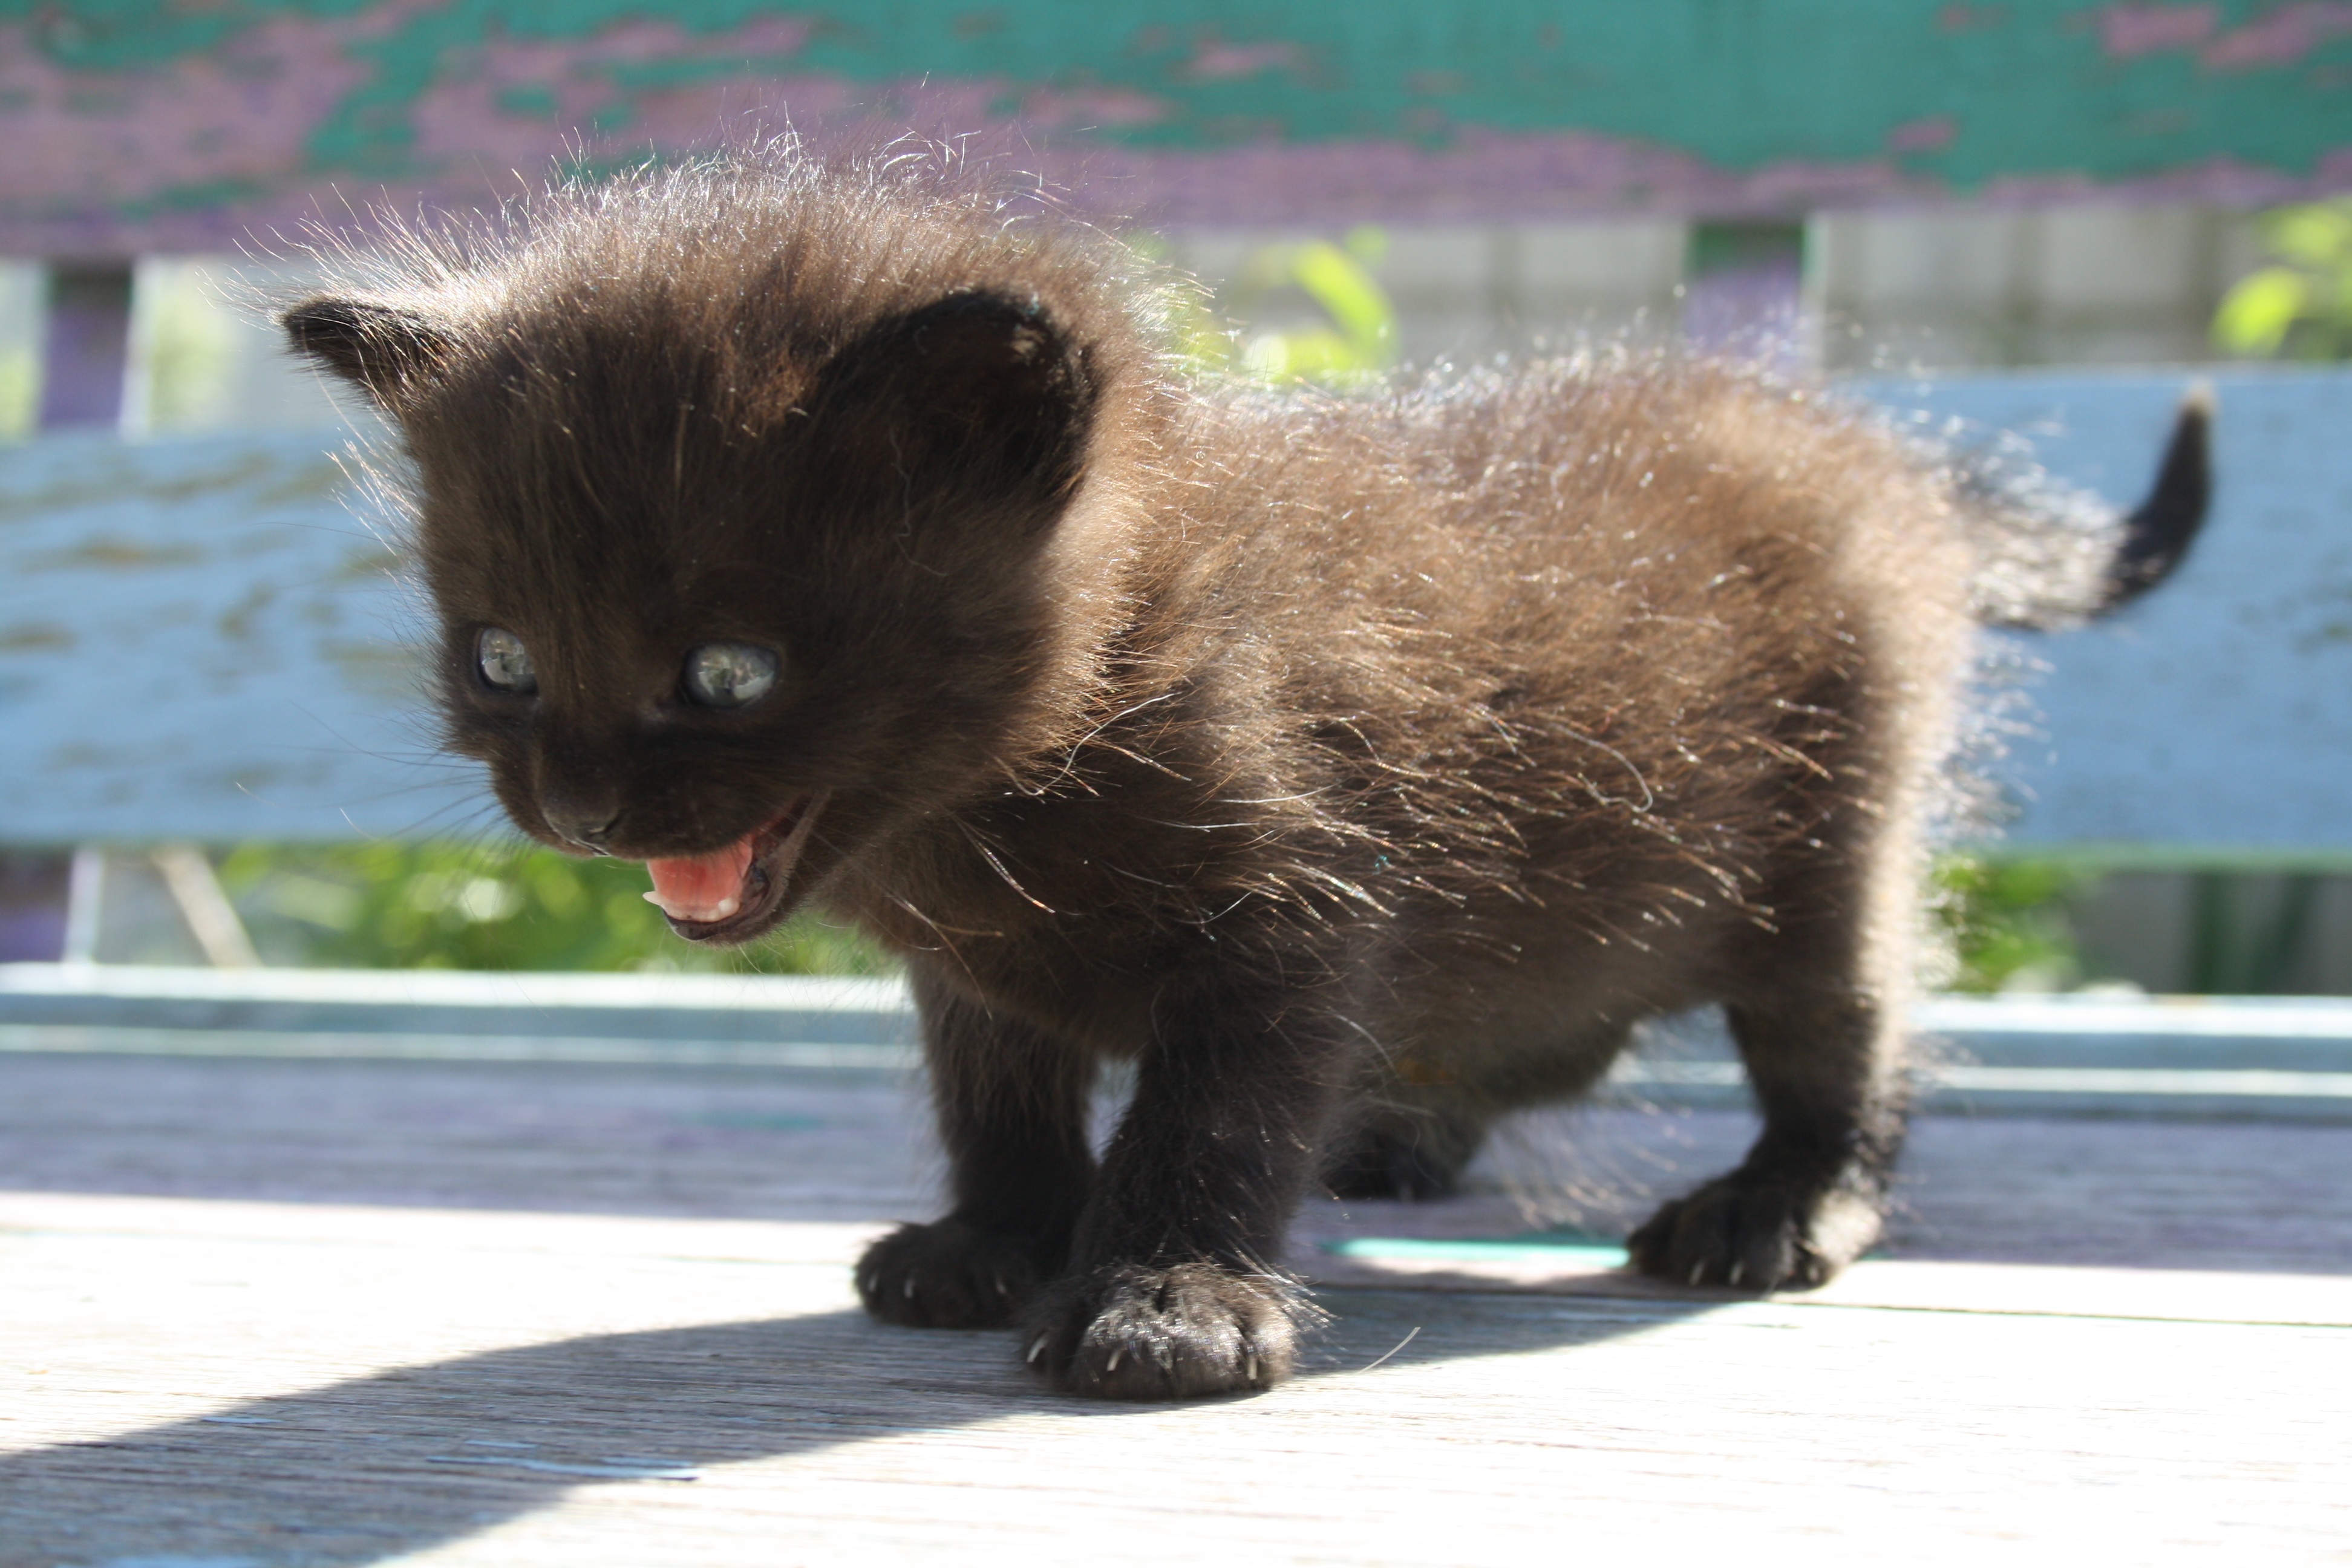
kitten, cat, mammal, gray, fauna, whiskers, fear, vertebrate, anxiety, baby cat, schreck, terrible fear, atrocities, small to medium sized cats, cat like mammal